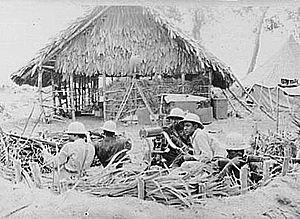
Le Liberia ne devint militairement impliqué dans la Seconde Guerre mondiale qu'en janvier 1944, avec l'élection de William Tubman, date à laquelle le pays déclara la guerre à l'Allemagne et au Japon. Cependant, avant même le début de l'engagement militaire officiel du Liberia, le Liberia participa à la guerre pendant deux ans aux termes d'un accord de défense avec les États-Unis. En dehors de Ceylan et du Congo belge, le Liberia possédait l'une des seules sources restantes de caoutchouc pour les Alliés.